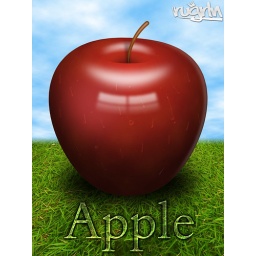
A nice juicy red apple made in Photoshop...by RUGRLN